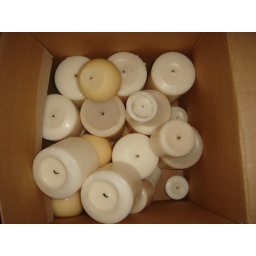
A box of gently used candles in assorted sizes and shades of white/cream. Free to whoever buys candle holders first!